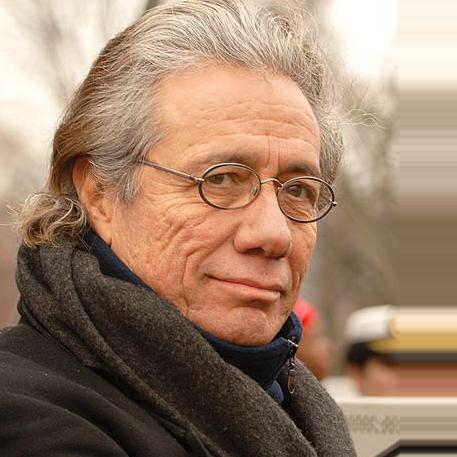
Age: 61